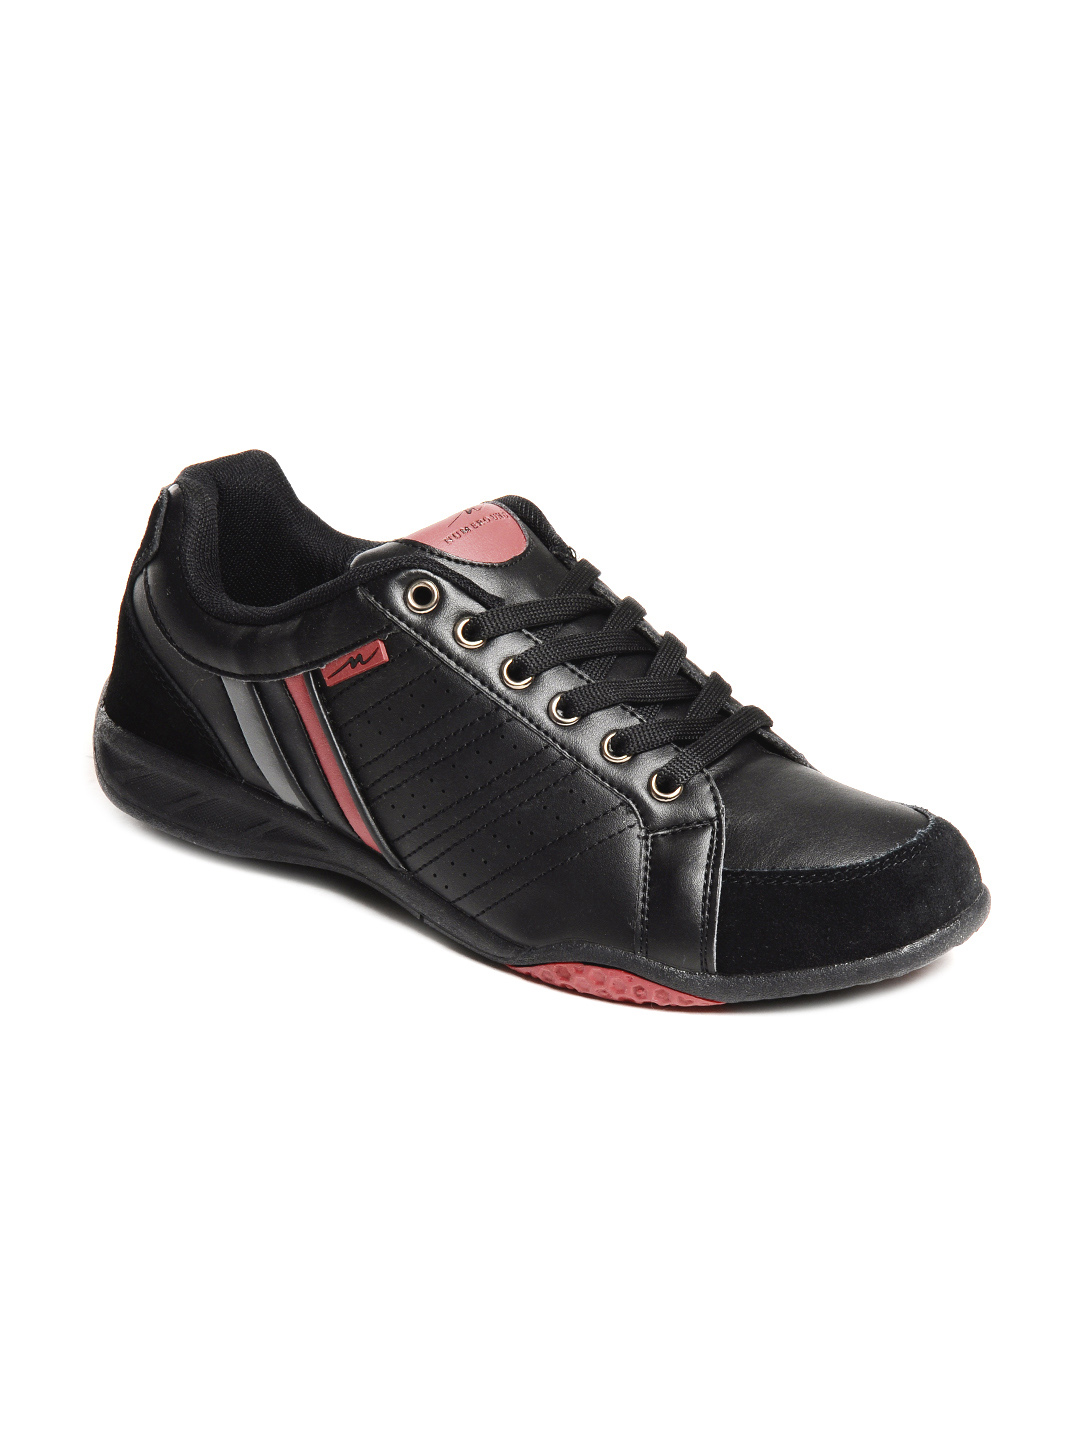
Numero Uno Men Black Casual Shoes
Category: Footwear / Shoes / Casual Shoes
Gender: Men
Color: Black
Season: Fall 2012
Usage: Casual